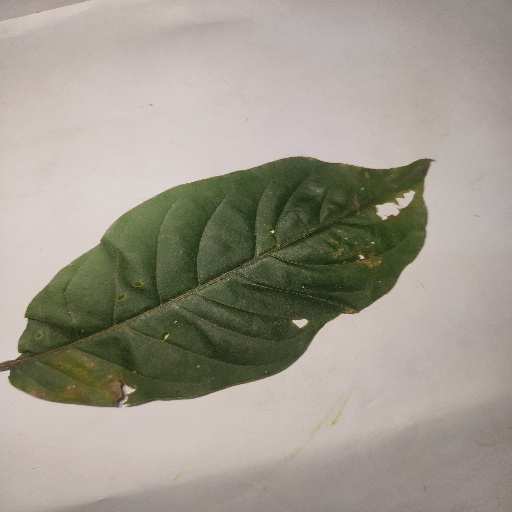
Species: HariTaki
Leaf condition: Bacterial Spot